Bowen Bridge

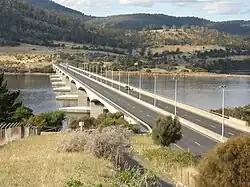
The Bowen Bridge from the western shore

The Bowen Bridge is a segmental cantilever road bridge crossing the River Derwent in Tasmania, Australia. The bridge serves as a vital transportation link in the state capital of Hobart, facilitating the movement of vehicles, pedestrians, and cyclists between the local government areas of Clarence on the eastern shore and Glenorchy on the western shore. The Bowen Bridge links the East Derwent Highway with the Brooker Highway (as Goodwood Road) at Glenorchy, approximately from the Hobart city centre.